Daugavpils county

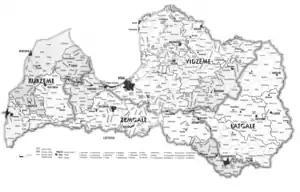
Daugavpils apriņķis on the map of Latvia (1938)

Daugavpils county was a historic county in Poland–Lithuania, the Vitebsk Governorate of the Russian Empire and in the Republic of Latvia, which was dissolved during the administrative territorial reform of the Latvian SSR in 1949. Its administrative centre was Daugavpils.